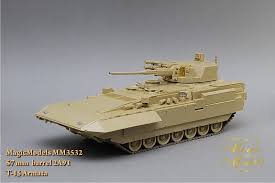
Label: BMP